Toftlund

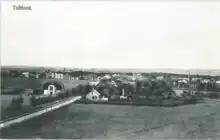
Toftlund from the south, 1916

The town known as Toftlund today was historically two towns, "Herrested" (to the south, organized around the church, which dates to around 1100) and "Toftlund" to the north, but they eventually grew together. From 1864 to 1920, like the rest of Southern Jutland, Toftlund was a part of Prussia. But it first in 1870 that it became more than a few houses and farms. The Prussians needed an administrative center and chose Toftlund as the site for a new town where they could house and employ German administrators from the south. Many of the buildings in Toftlund survive from this time, with many being built in a German style. From 1904 to 1939, Toftlund had a train station that connected it to nearby Haderslev. There are bunkers in the forest from the first world war which were a part of a network of bunkers (Security Position North) across Southern Jutland.